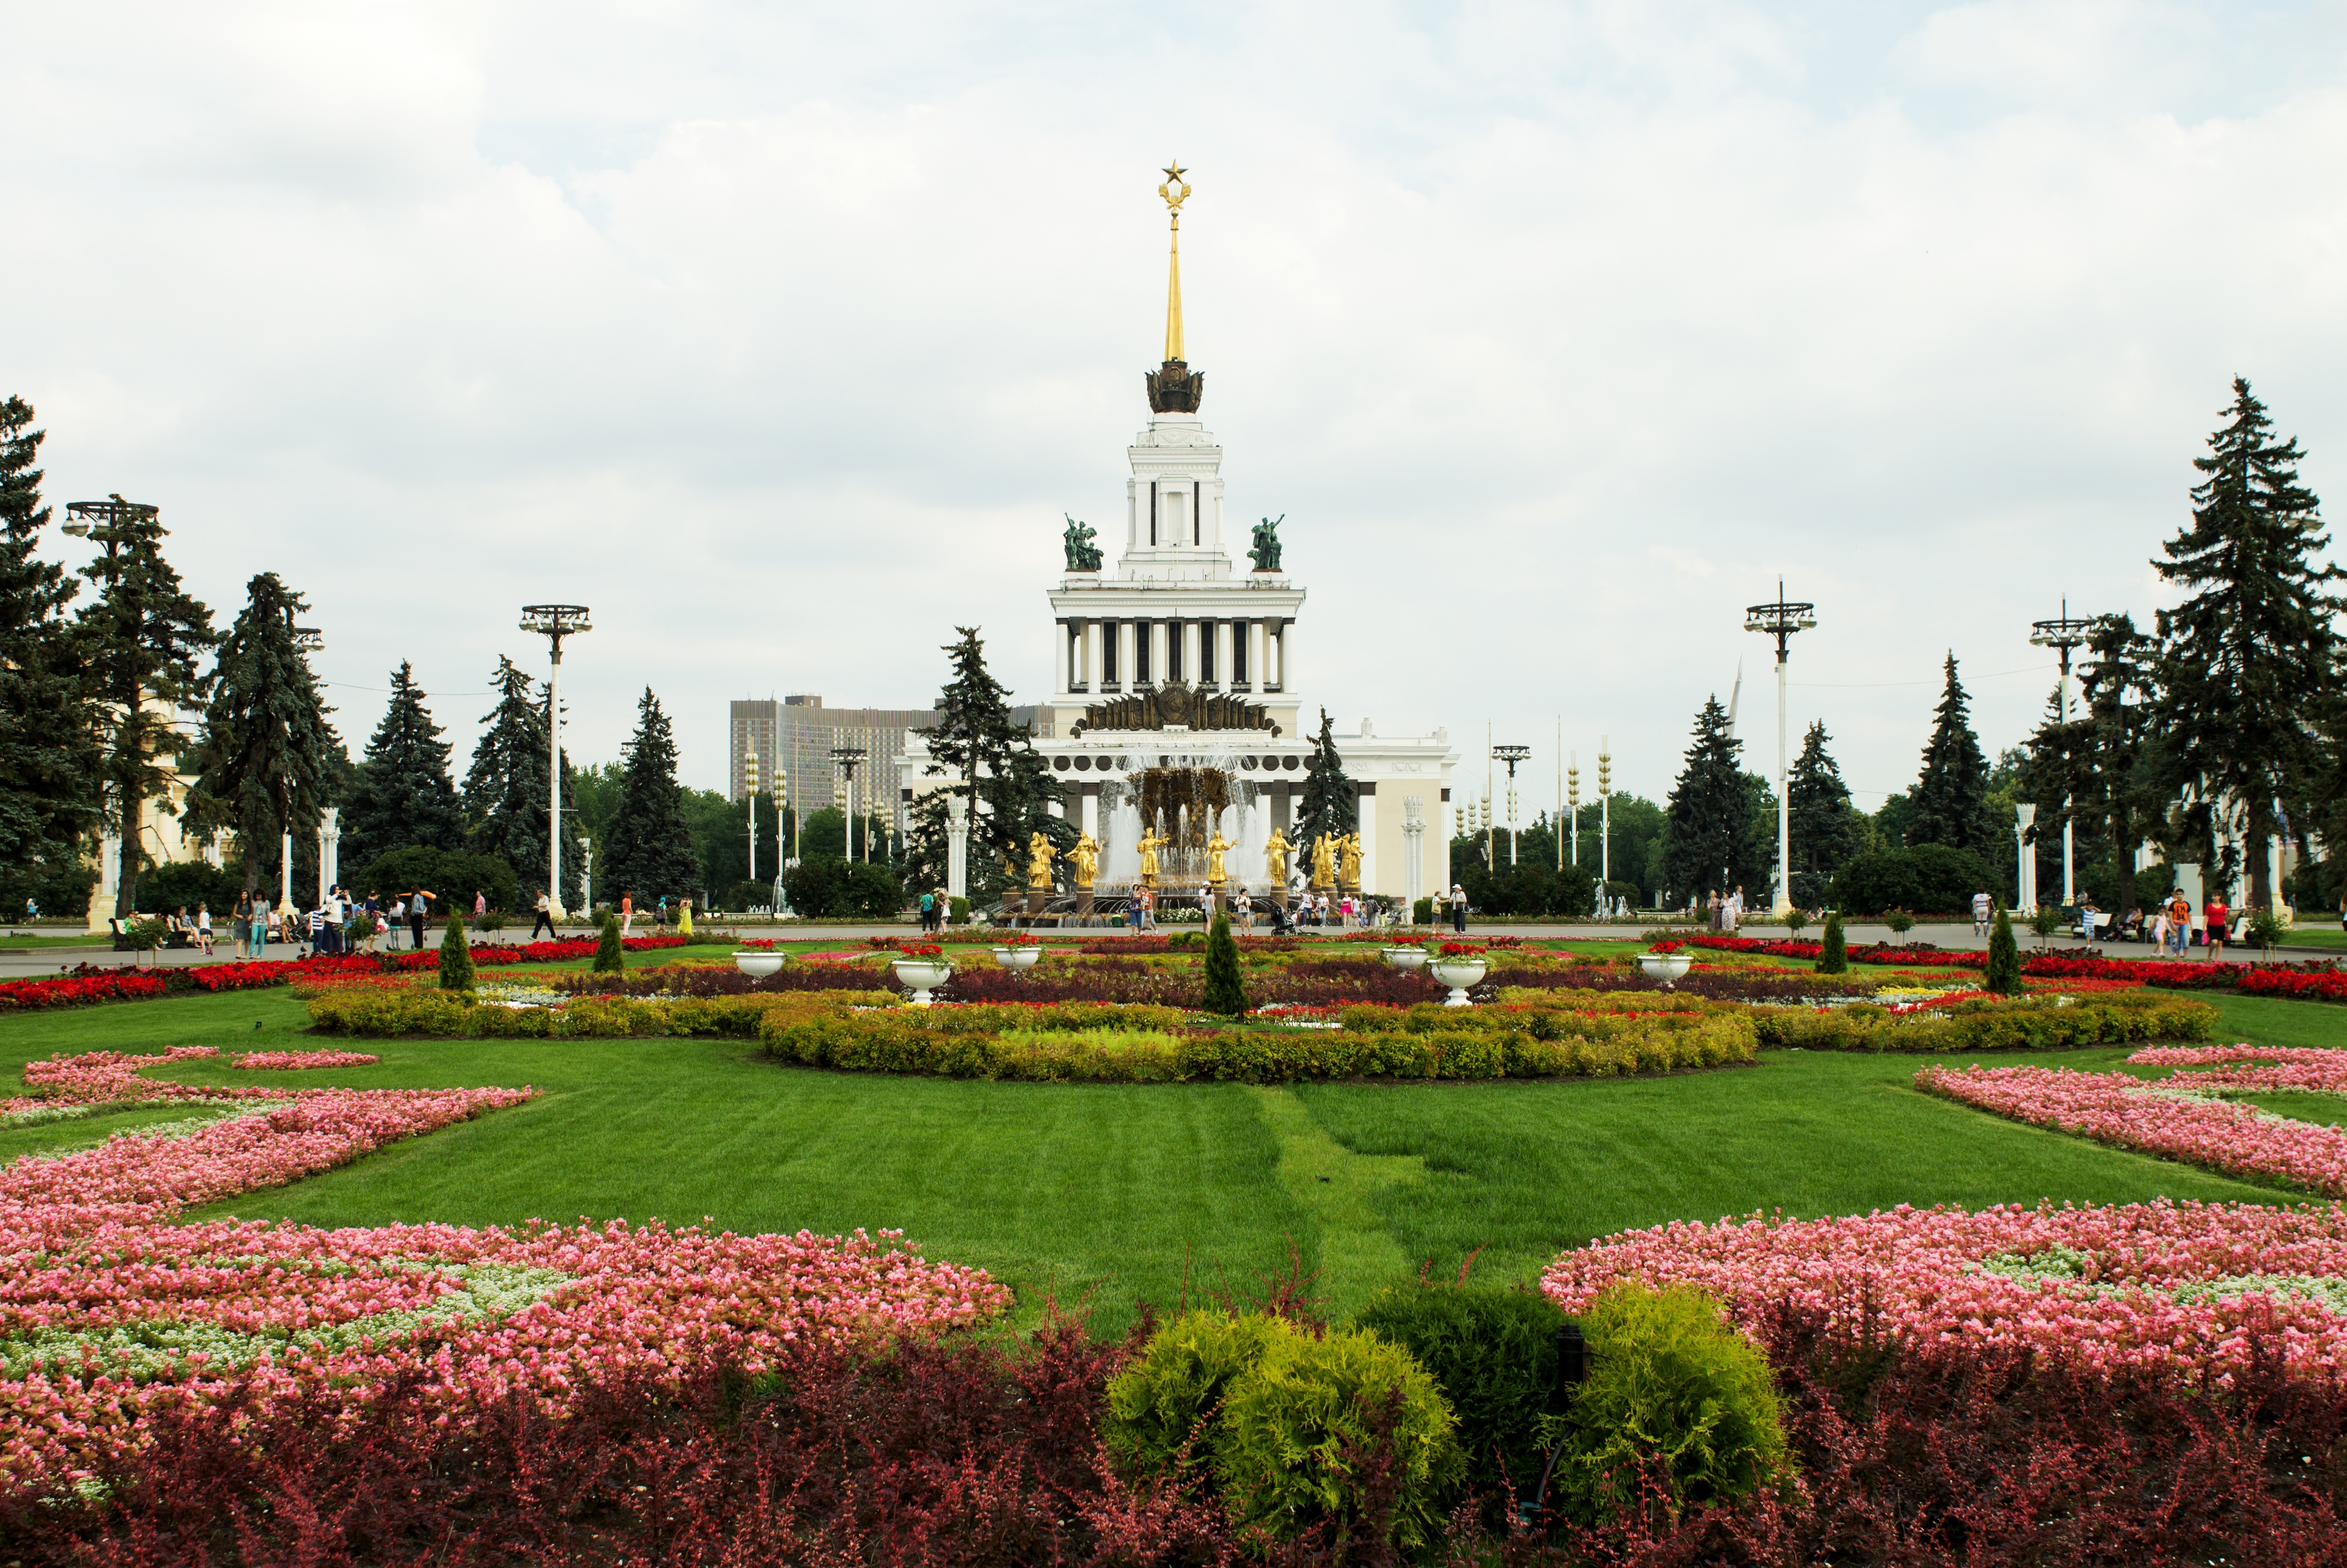
lawn, flower, summer, park, landmark, garden, place of worship, moscow, estate, vvc, enea